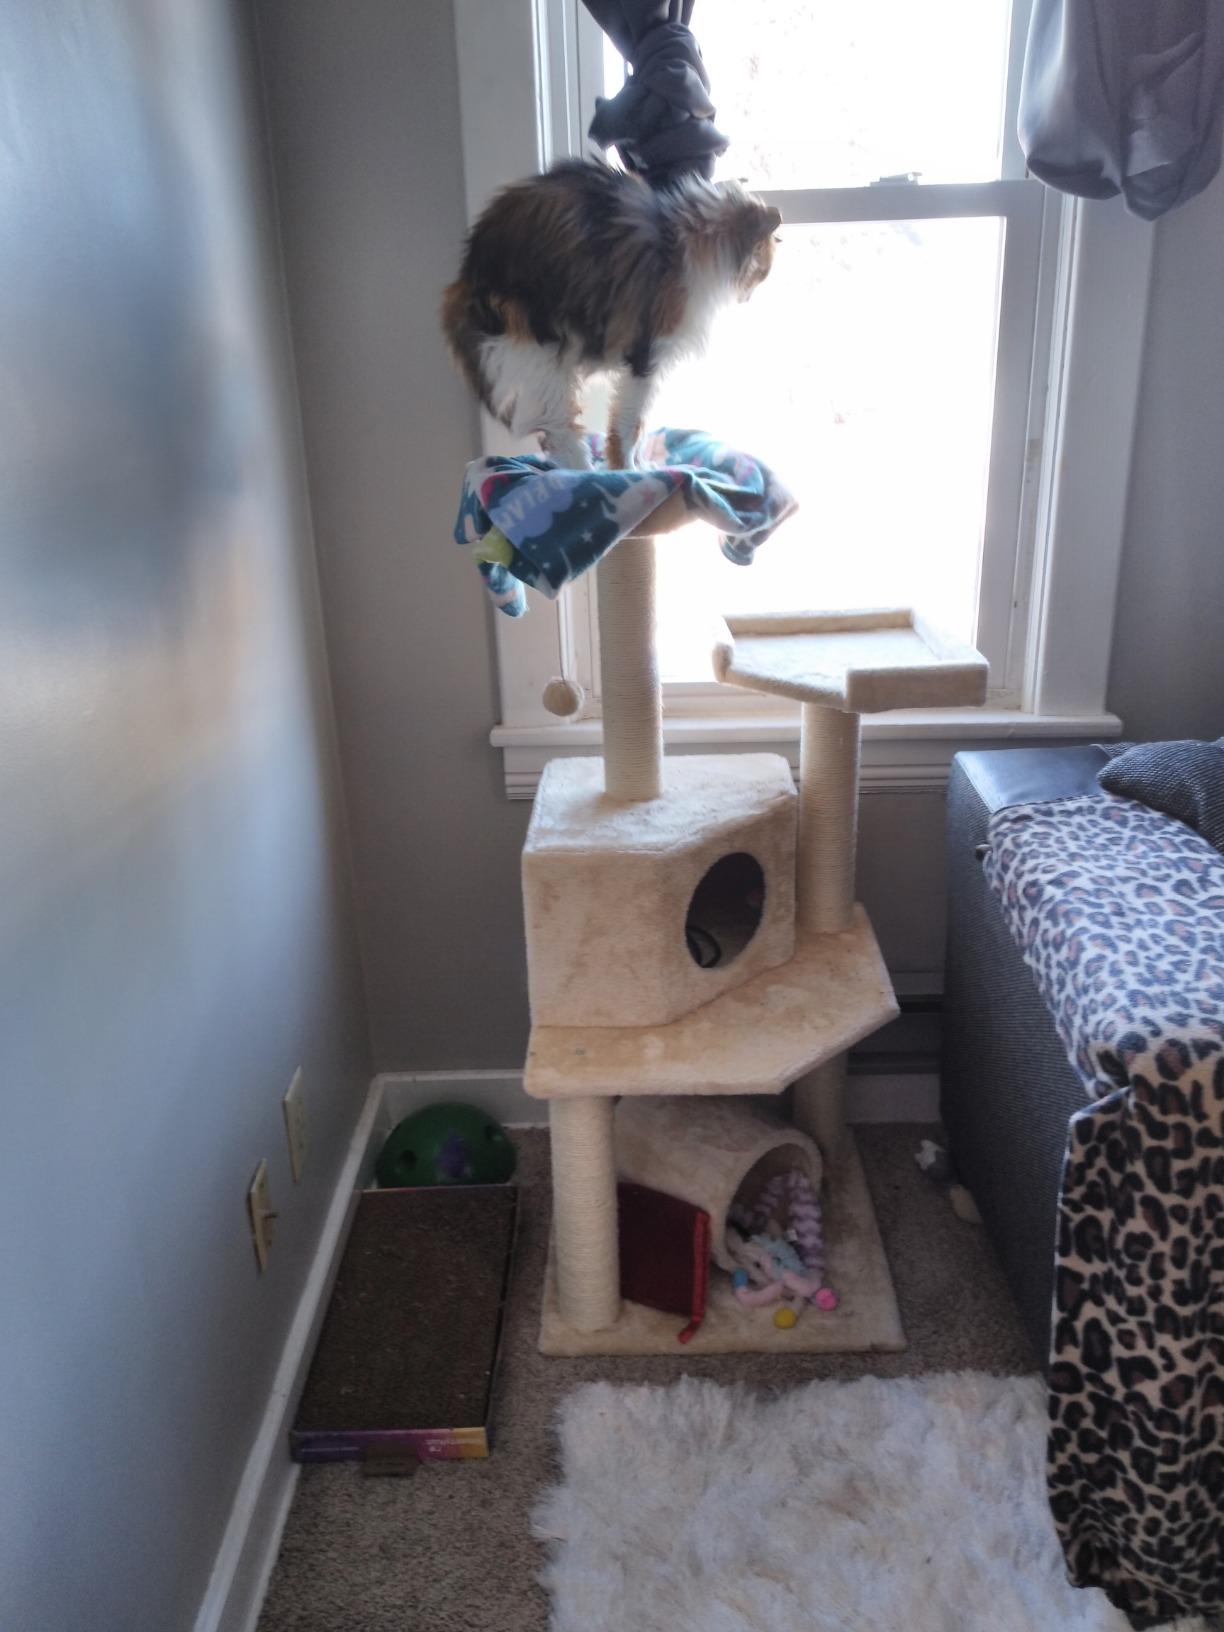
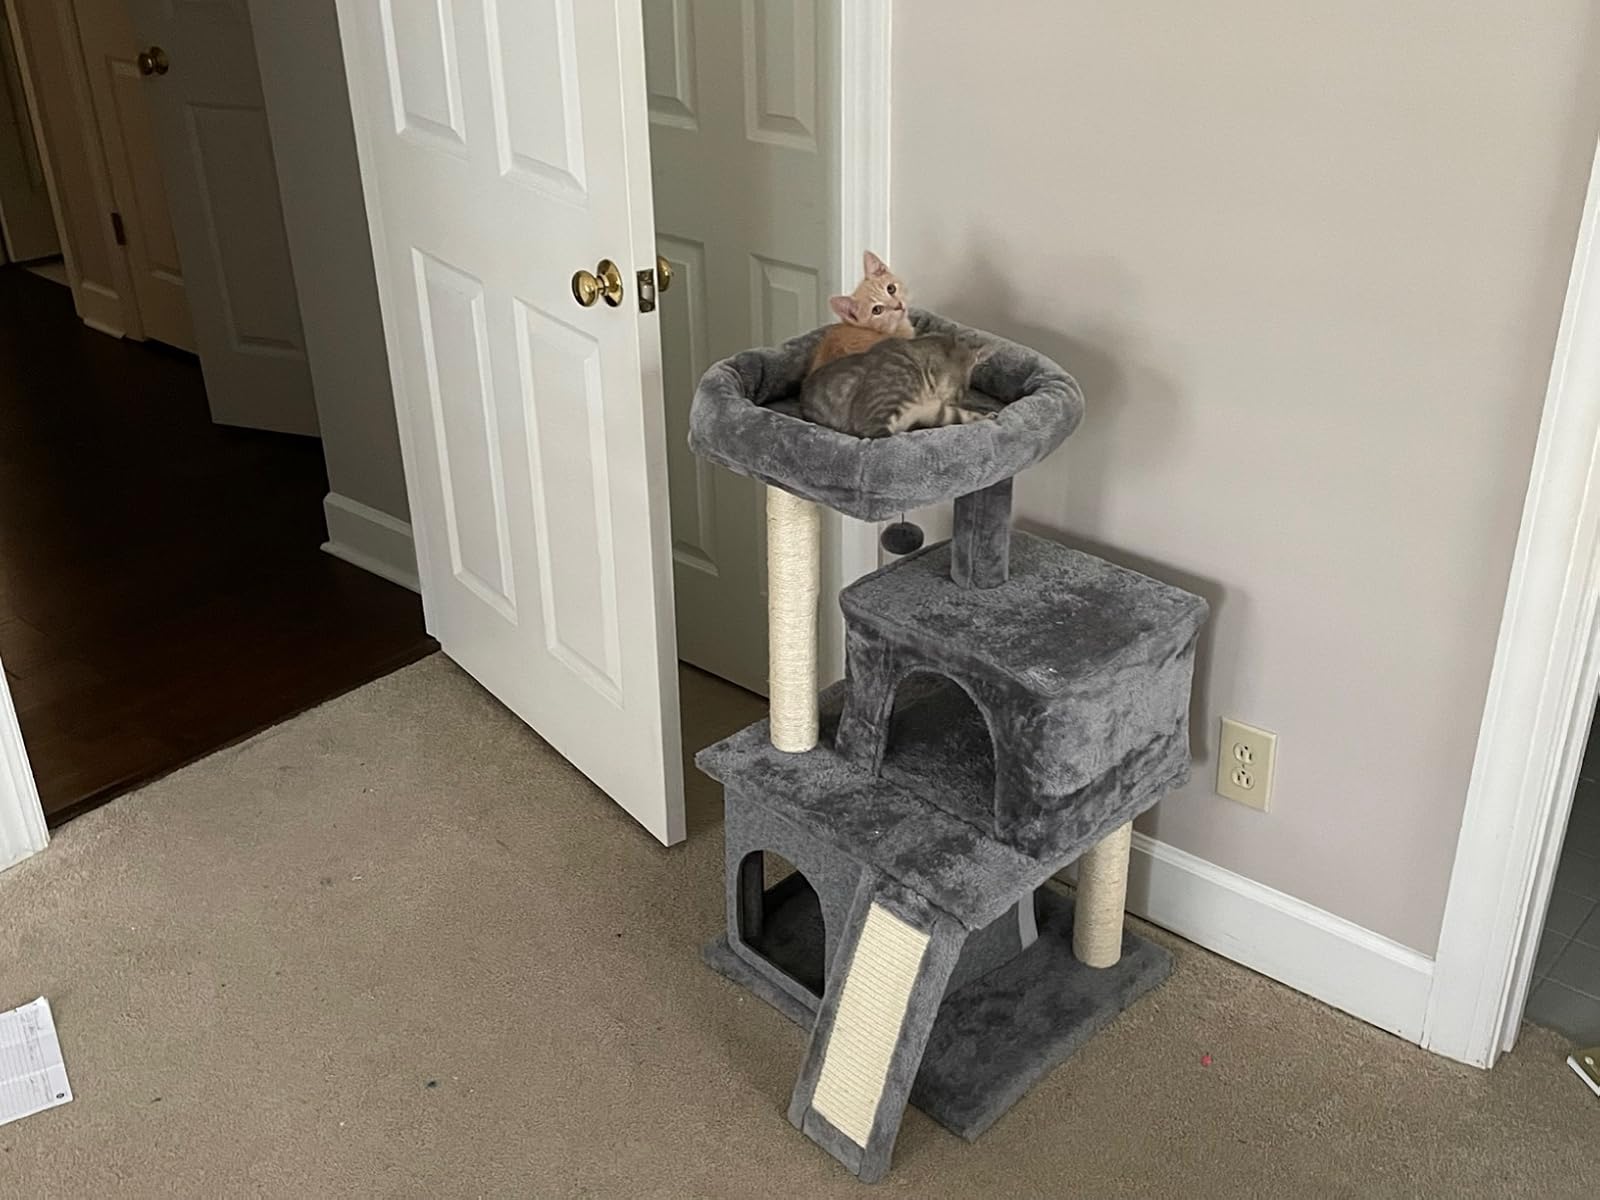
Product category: items_cat tree
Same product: no